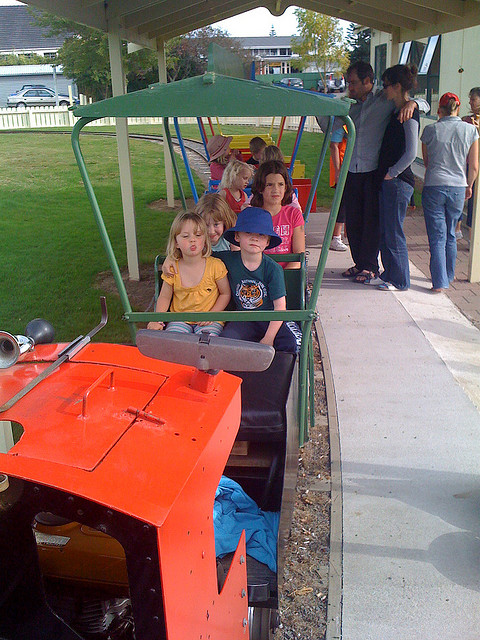
The kids is riding on the train set

A colorful park train with various young girls and boys.

Several children riding a small train with people watching.

A group of people taking a ride on a small train

A child's train filled with lots of passengers.